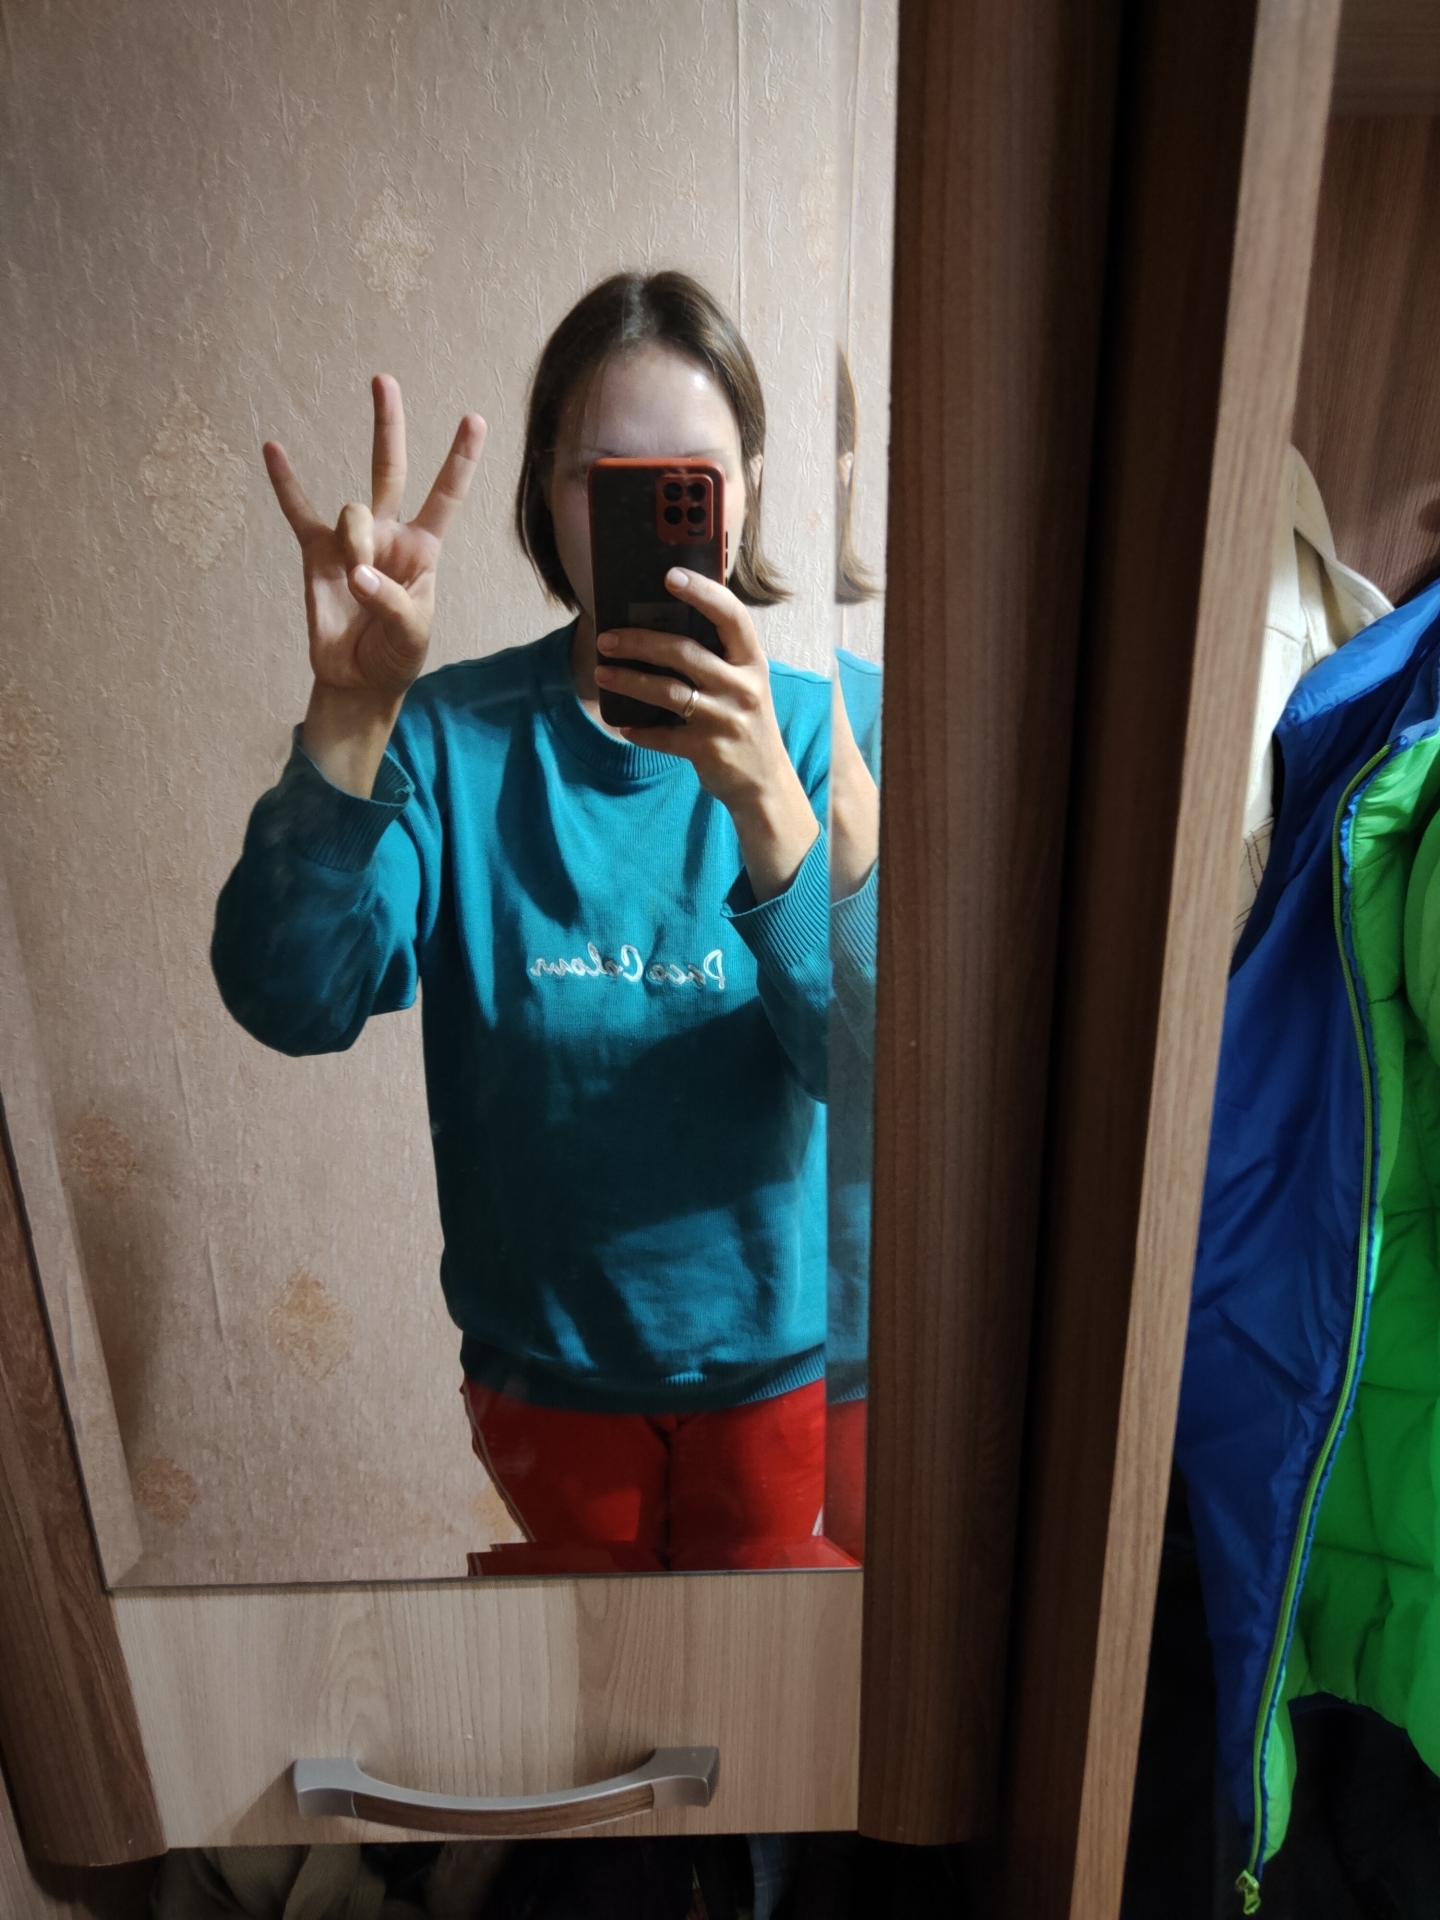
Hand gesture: three3